Tiruvallur district

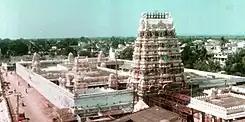
The Veera Raghava Swami Temple in Tiruvallur

It is bounded on the north by Tirupati and Chittoor districts of Andhra Pradesh state, on the east by the Bay of Bengal, on the southeast by Chennai district, on the south by Kanchipuram districts, on the northwest by Vellore and on the west by Ranipet district. The coastal region of the district is mostly flat; but in the other parts it is undulating and even hilly in some places.